Boeing X-45

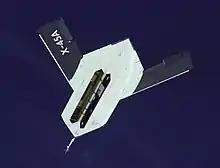
X-45A underside with weapons bay door open

The X-45A had its first flight on May 22, 2002, and the second vehicle followed in November of that year. On April 18, 2004, the X-45A's first bombing run test at Edwards Air Force Base was successful; it hit a ground target with a inert precision-guided munition. On August 1, 2004, for the first time, two X-45As were controlled in flight simultaneously by one ground-based pilot.